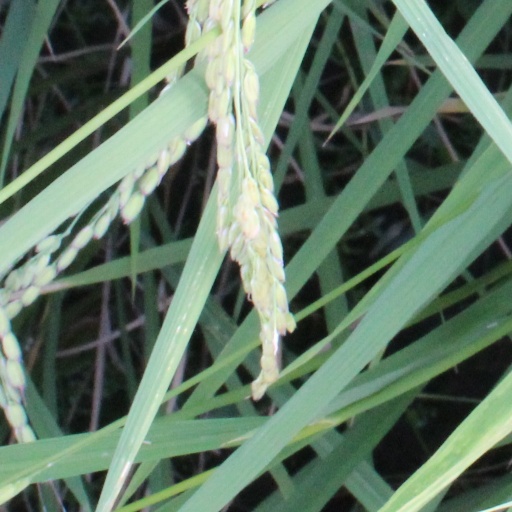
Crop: rice